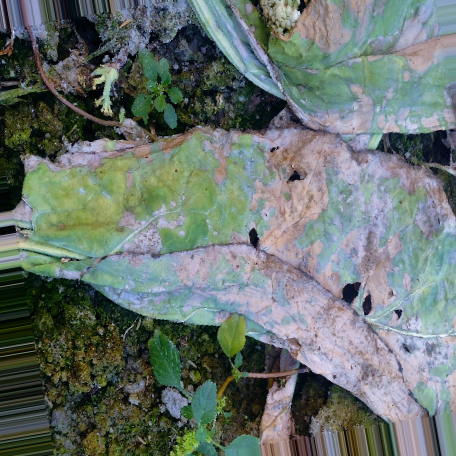
Label: Downy Mildew